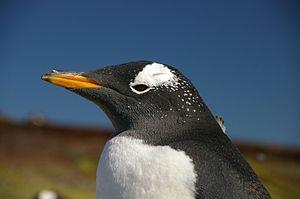
Pygoscelis est un genre de manchots de la famille des Spheniscidae comprenant trois espèces existantes.